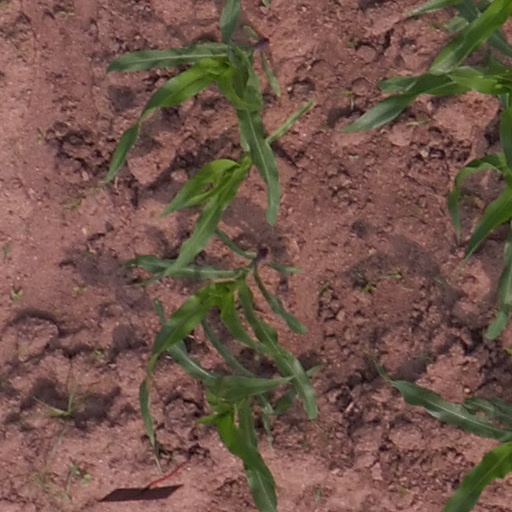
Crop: maize; corn